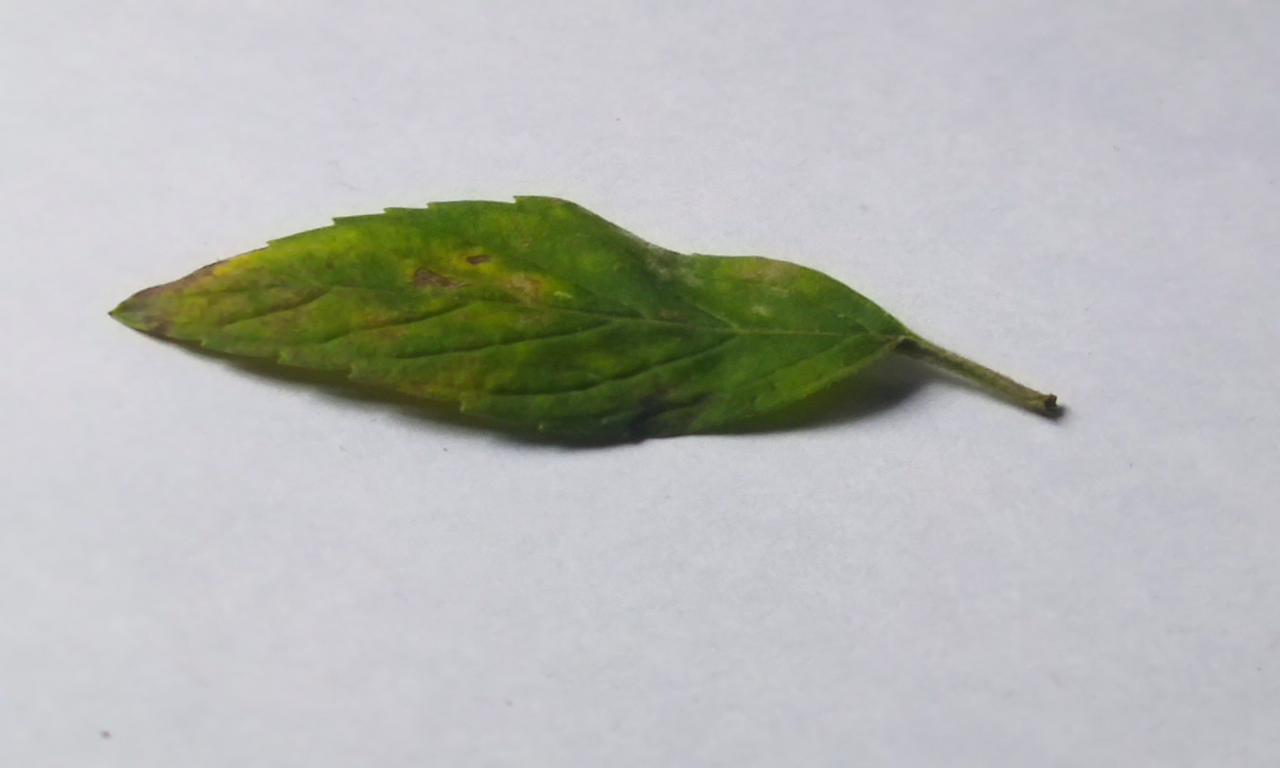
Label: Spoiled